Sky position (RA, Dec in degrees): 127.579, 3.976
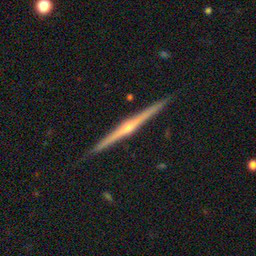
Galaxy morphology: Edge-on Galaxies with Bulge